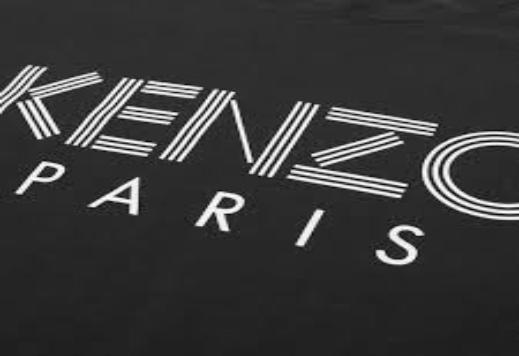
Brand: Kenzo
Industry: Clothes